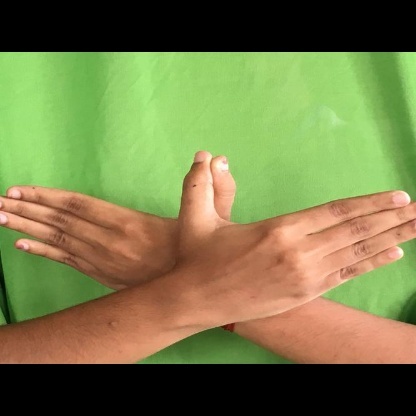
Mudra: Garuda